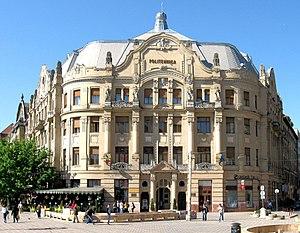
Le Palais Lloyd, siège de l'Université Politehnica Timişoara, en Roumanie. Română: Palatul Lloyd, sediul Universităţii Politehnica Timişoara, România.
Timișoara est une ville de l'Ouest de la Roumanie, dans la région du Banat, județ de Timiș dont elle est le chef-lieu. Elle compte 319 279 habitants en 2011.
L'université Politehnica Timișoara est une grande école d'ingénieurs roumaine, fondée en 1920 et localisée à Timișoara en Roumanie.